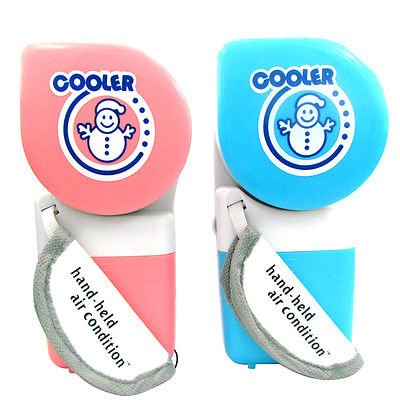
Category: fan